Baseball in Puerto Rico

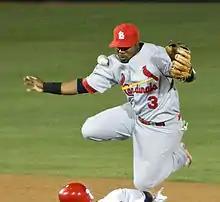
Rubén Gotay

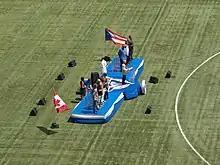
2011 Hall of Fame Ceremony for Roberto Alomar

San Juan won the championship in the 1989–90 season. The season featured the debut of Juan González, who under the initiative of that season's Manager of the Year, Ramón Avilés, played every game with Caguas, finishing second in home runs with 9 and RBIs with 34. He was traded for Roberto Alomar during the off-season. González also reinforced San Juan, recording two home runs in the Caribbean Series.